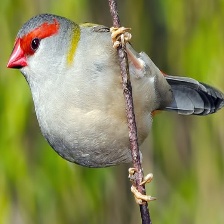
Species: RED BROWED FINCH
Scientific name: NEOCHMIA TEMPORALIS
ImageNet parent category: house_finch